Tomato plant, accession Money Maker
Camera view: tilt-top (135 deg); turntable rotation: 210 degrees
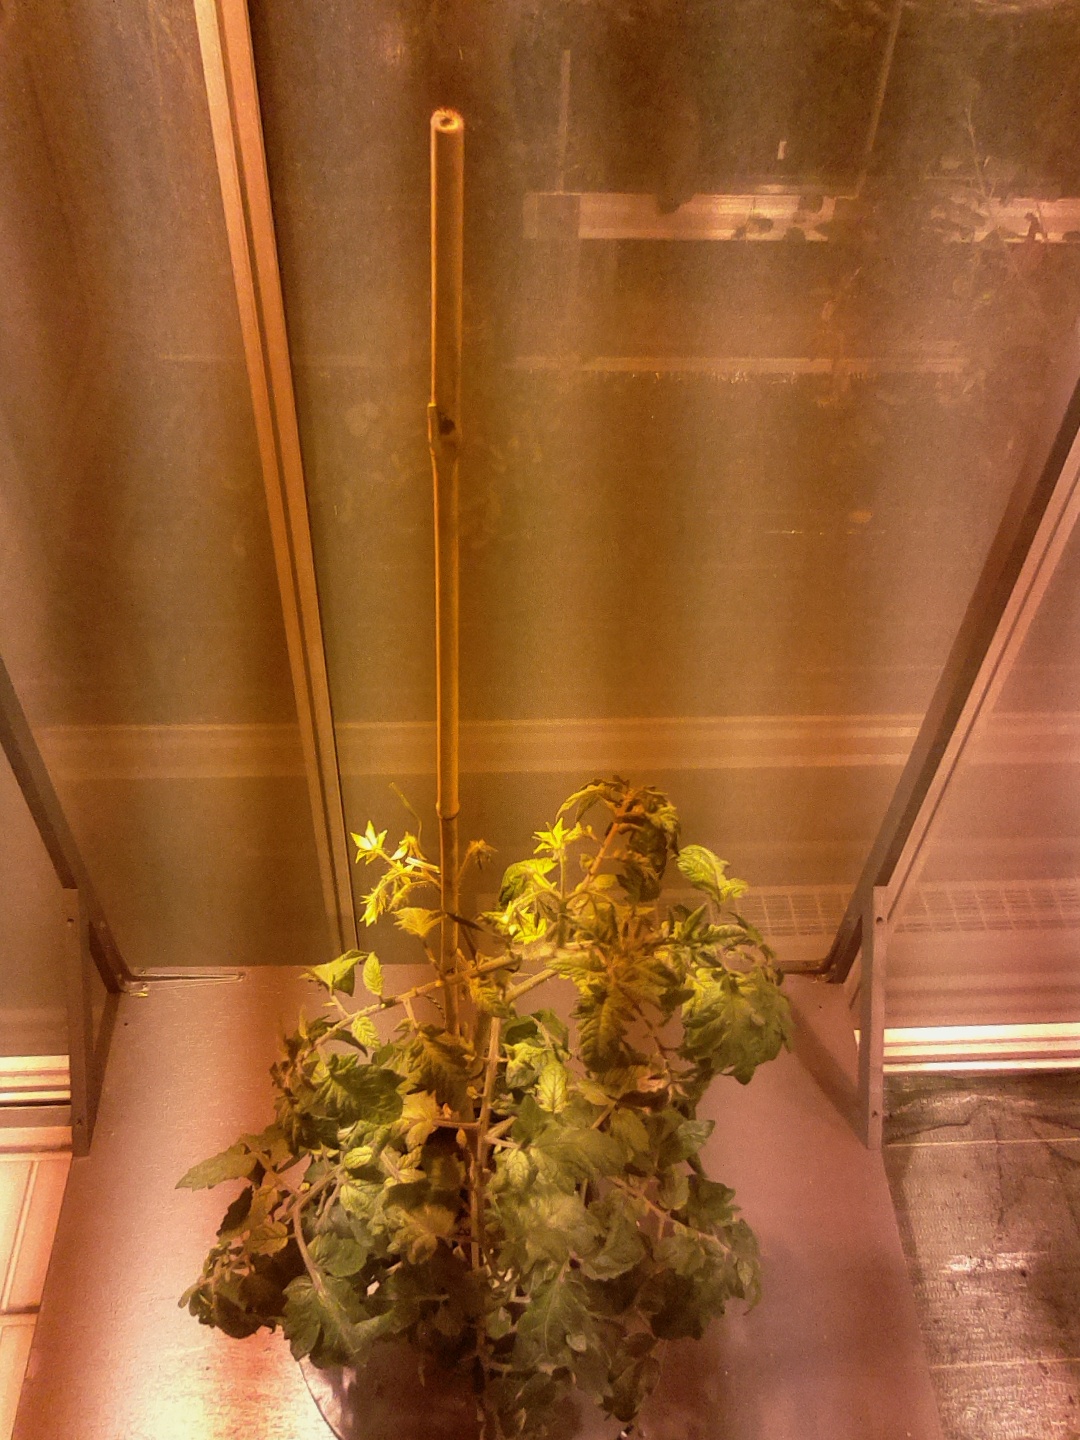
BBCH growth stage 69: End of flowering, 90%-100% of flowers open, more petals falling